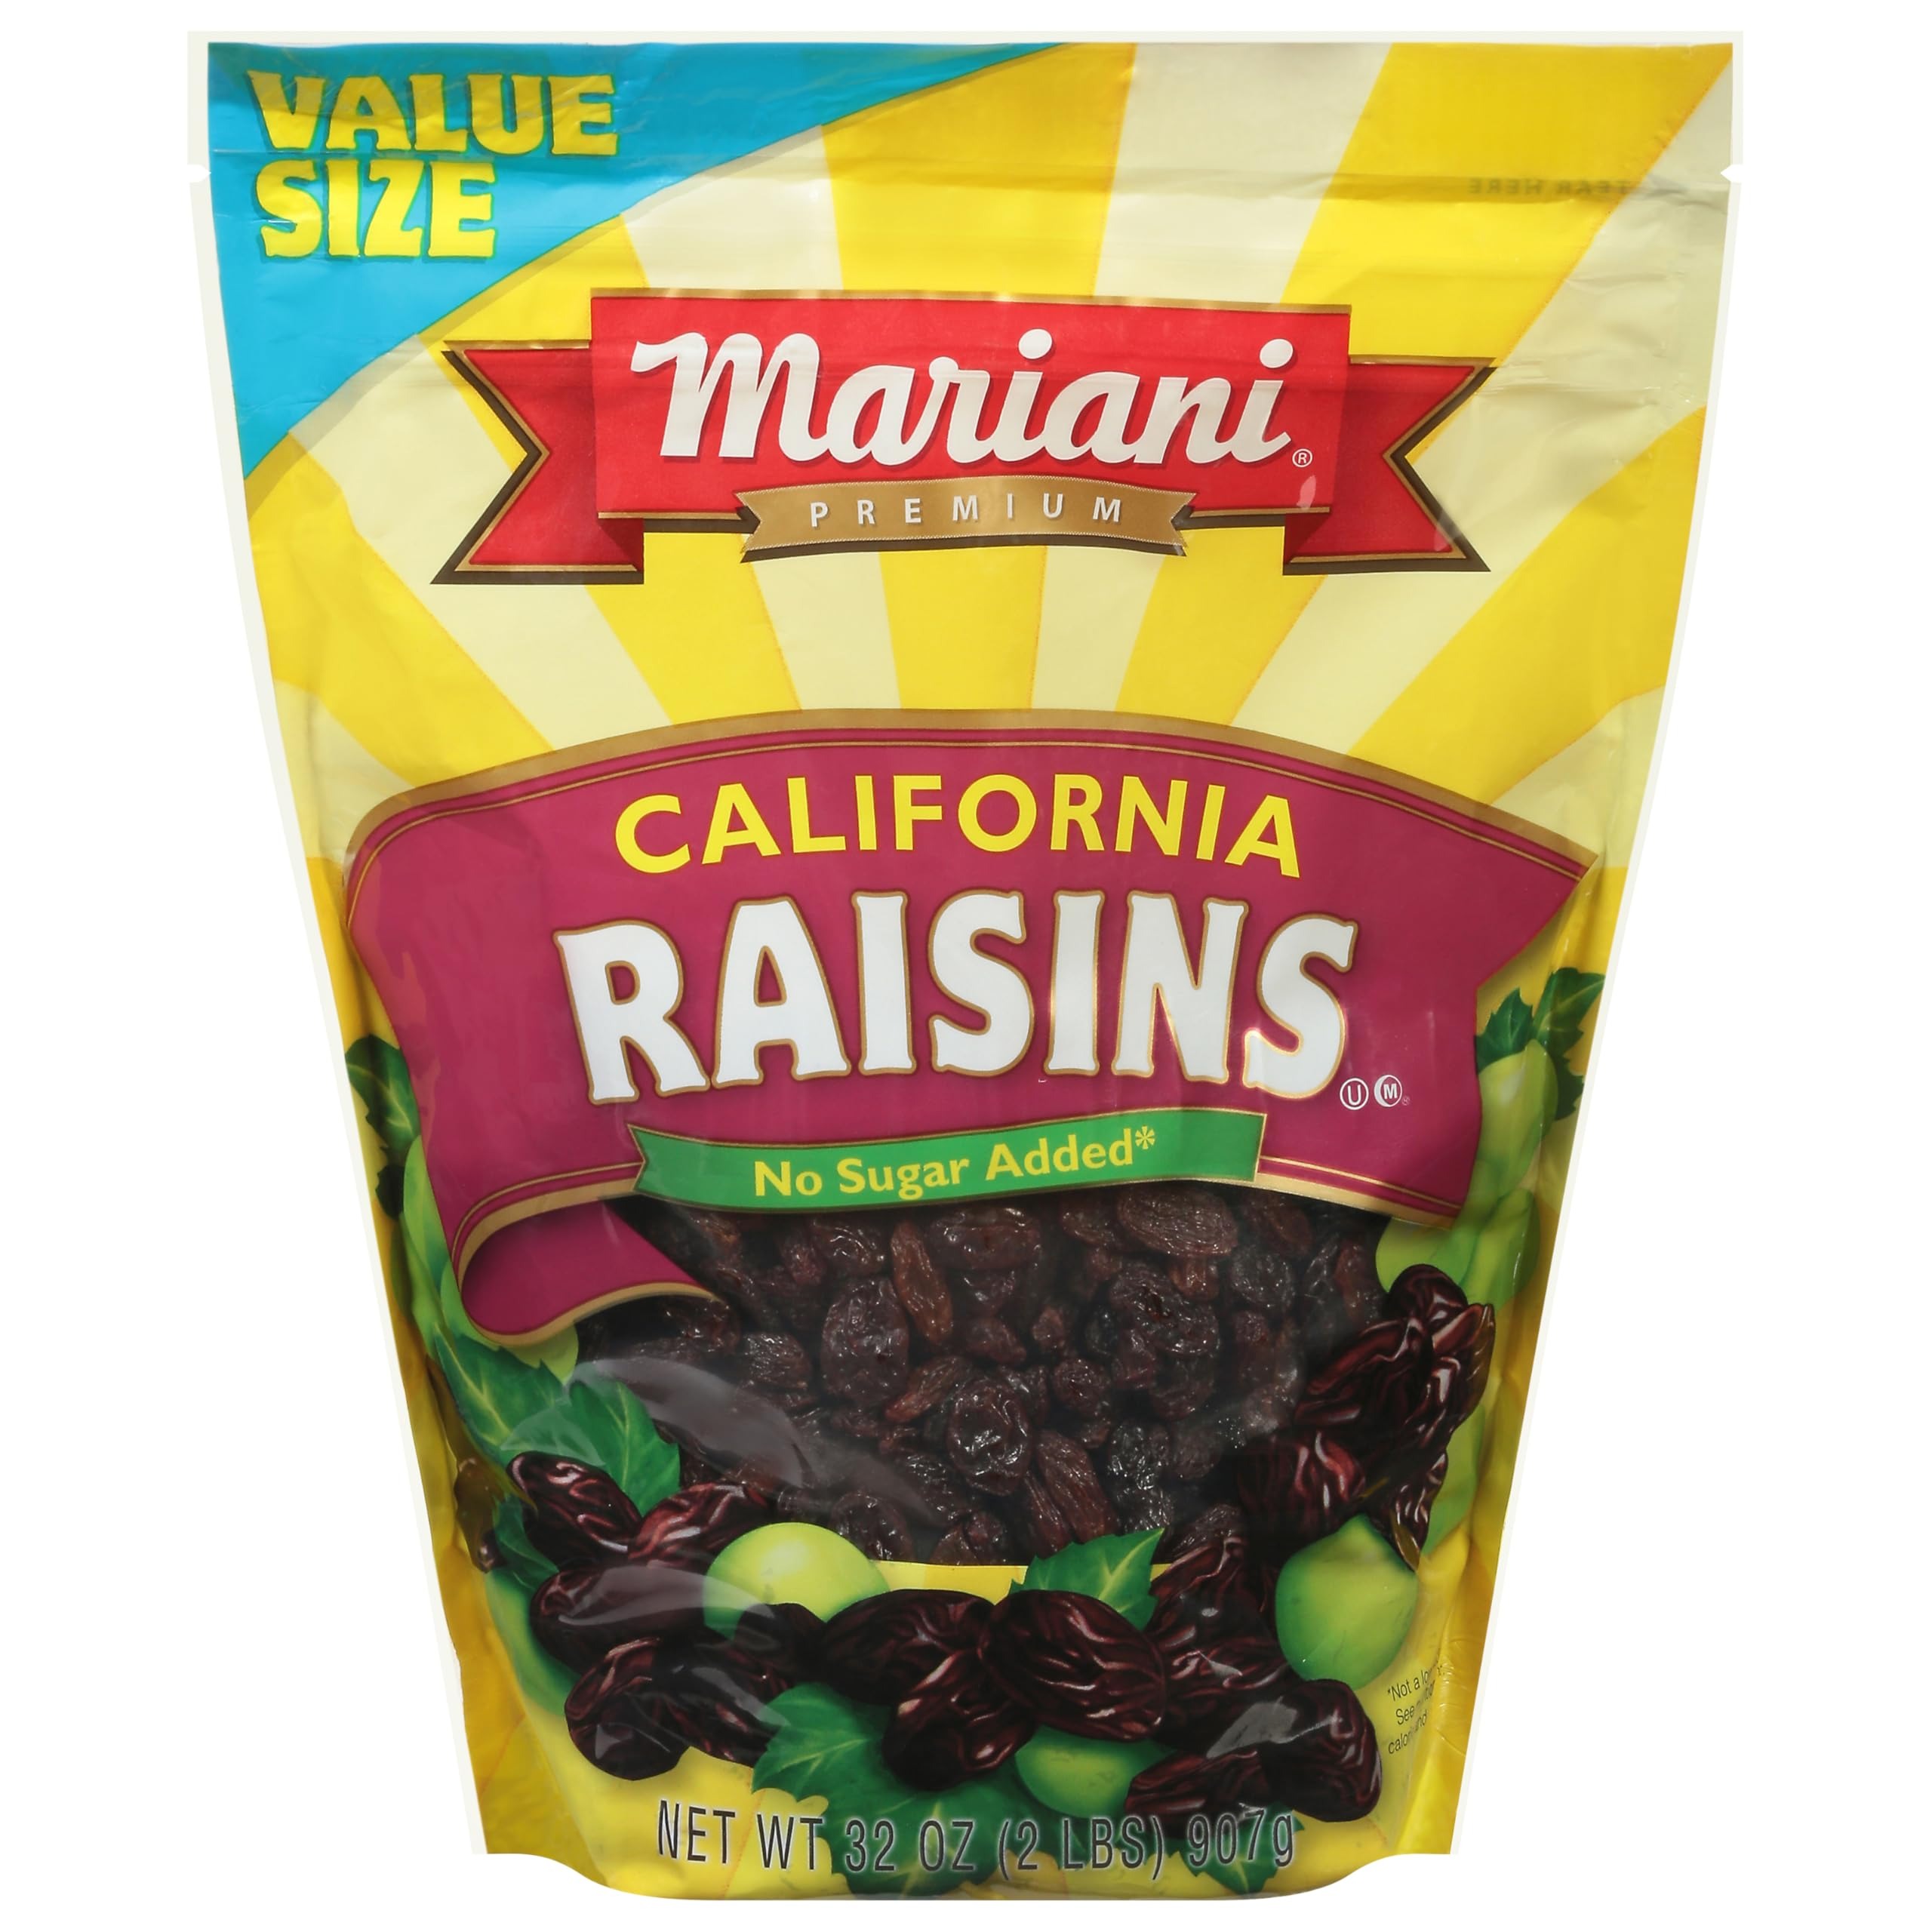
Item Name: Mariani, Raisins California Value Size, 32 Ounce
Bullet Point 1: No Added Sugars
Bullet Point 2: Kosher
Bullet Point 3: No Preservatives/No Artificial Preservatives
Bullet Point 4: Halal
Product Description: No sugar added (Not a low calorie food). See nutrition panel for calorie and sugar content. Premium. Our family's best. Since 1906. Grown in the bight California sunshine, Mariani raisins are preservative free and have no added sugar. Making smart snacking choices for your family has never been so simple! From our family to yours. California raisins. Preservative free. www.mariani.com Facebook. Twitter. Instagram. Pinterest. visit us on the web at www.mariani.com product-recipes-promotions-more. Product of USA.
Value: 32.0
Unit: Ounce

Price: 2.39